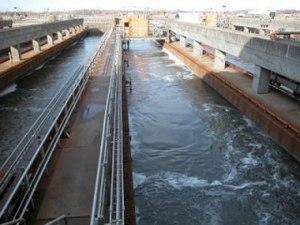
Bassins de dessablage de la station d'epuration Jean-R.-Marcotte.
Les égouts de Montréal sont un réseau de près de 5 000 kilomètres de conduits souterrains collectant et évacuant les eaux de ruissellement provenant principalement des pluies ainsi que les eaux usées produites par les activités humaines sur le territoire de l’île de Montréal et de l’île Bizard.